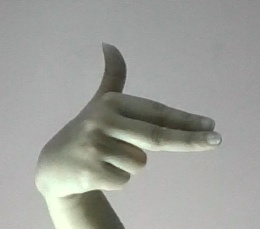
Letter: ghain